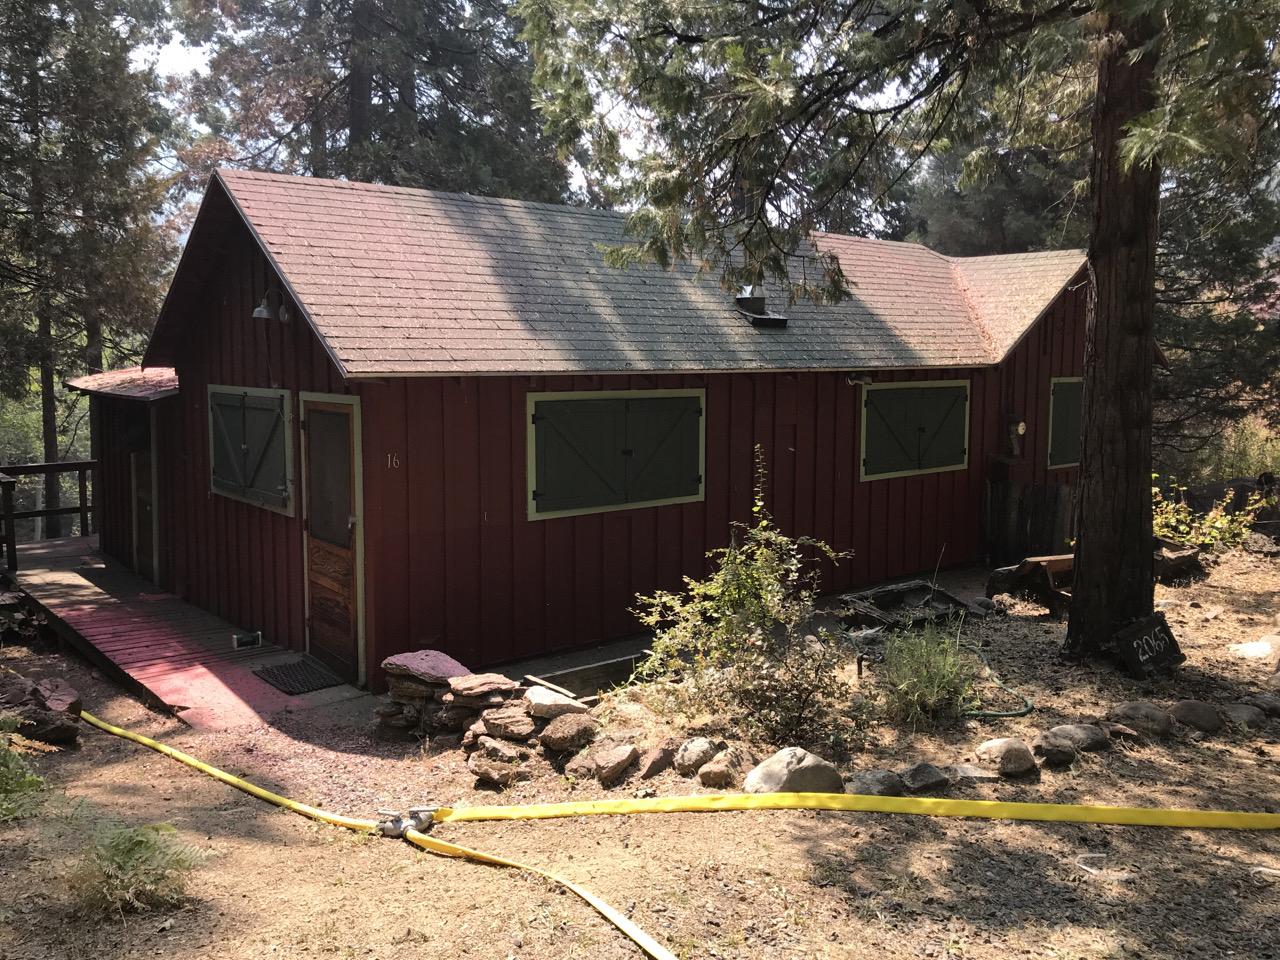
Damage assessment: no_damage